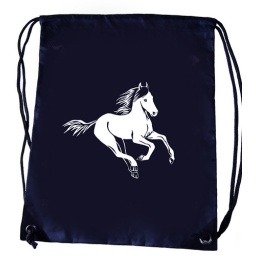
a lovely galloping horse in white on a navy gym bag